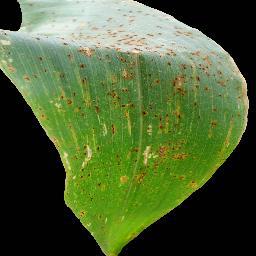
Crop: corn
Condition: (maize)_common_rust